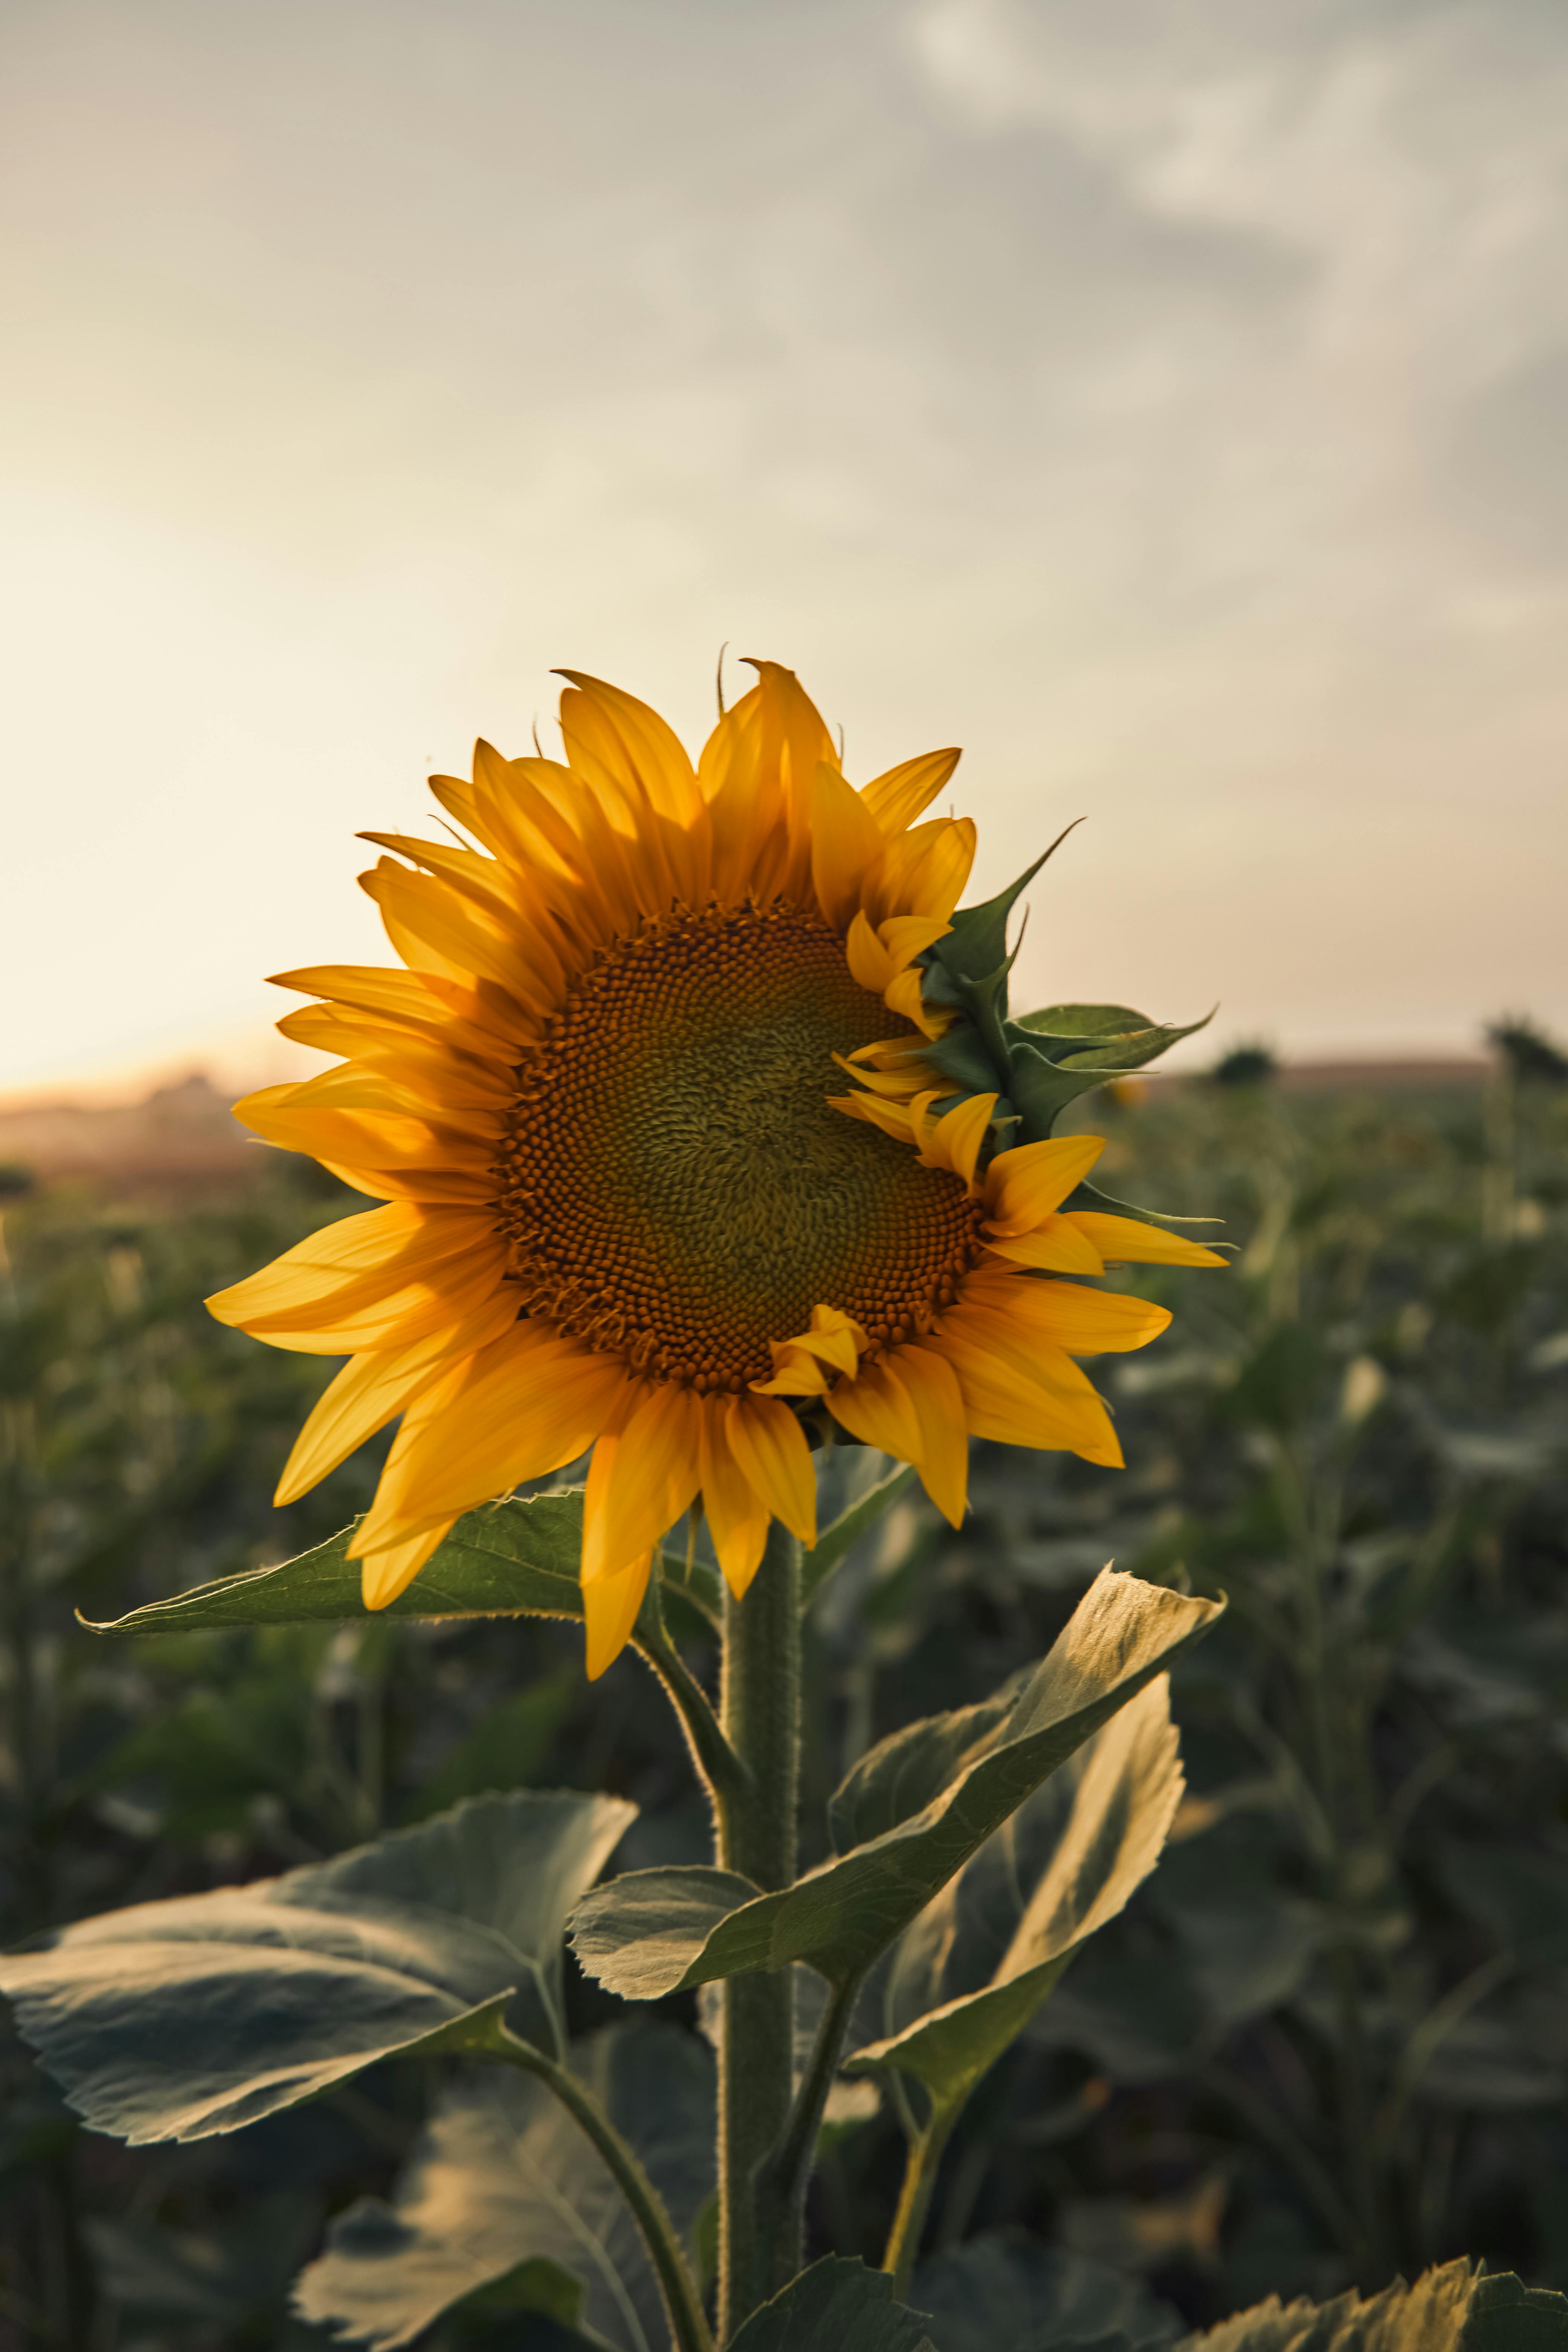
flower, petal, yellow, Common sunflower, flowering plant, field, agriculture, plantation, plant stem, herbaceous plant, sunflowers, Forb, wildflower, evening, Pedicel, crop, asterales, farm, pollen, daisy family